Eastern Mallee

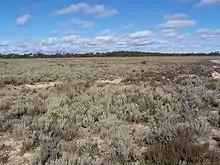
"Tecticornia" low shrublands bordering Lake Johnston, with "Eucalyptus" mallee on the horizon

Only about 34% of the subregion retains its native vegetation. Within this area, most soil types carry mallee communities consisting primarily of "Eucalyptus" species. Clay soils support patches of "Eucalyptus" woodland in addition to mallee, and calcareous clay areas are vegetated by communities of mallee with "Melaleuca pauperiflora" (Boree). Myrtaceous and proteaceous scrub-heath occurs in sandstone areas, and salt affected areas grow "Tecticornia" (Samphire).